Kincardineshire

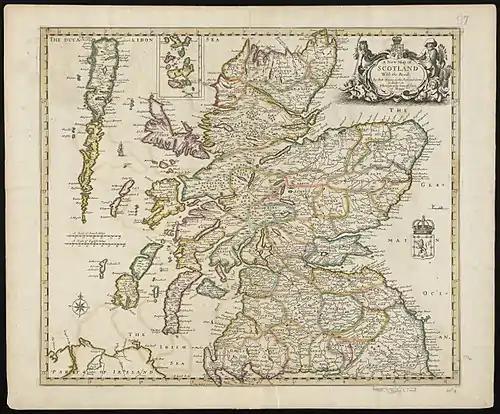
Map of Scottish provinces in 1689 with the Mearns labelled as 'Mernis'.

From the 12th century, sheriffs were also gradually introduced across Scotland, with responsibility for administering justice across an area known as a sheriffdom or shire. A sheriff for the area is known to have existed by the 1160s.